Serpentine soil

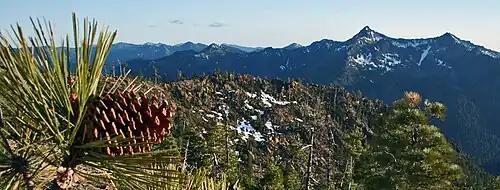
Serpentine outcrop high in the Siskiyou Wilderness of northwest California—here Jeffrey pine dominates the landscape.

Serpentine soils are widely distributed on Earth, in part mirroring the distribution of ophiolites. There are outcroppings of serpentine soils in the Balkan Peninsula, Turkey, Newfoundland, the island of Cyprus, the Alps, Cuba, and New Caledonia. In North America, serpentine soils also are present in small but widely distributed areas on the eastern slope of the Appalachian Mountains in the eastern United States. However, California has the majority of the continent's serpentine soils.